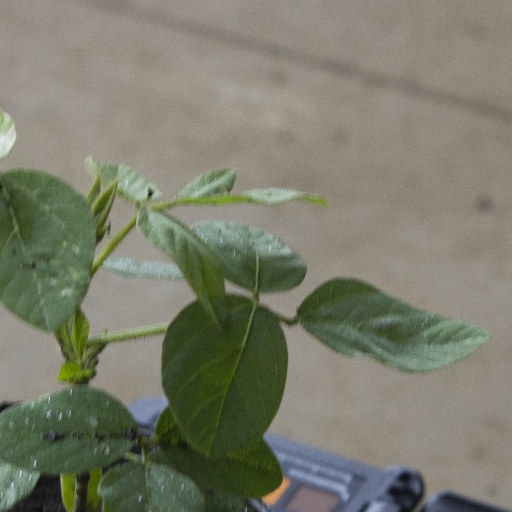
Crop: soybean